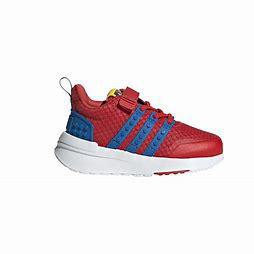
Brand: Adidas
Model: Racer Tr X Lego